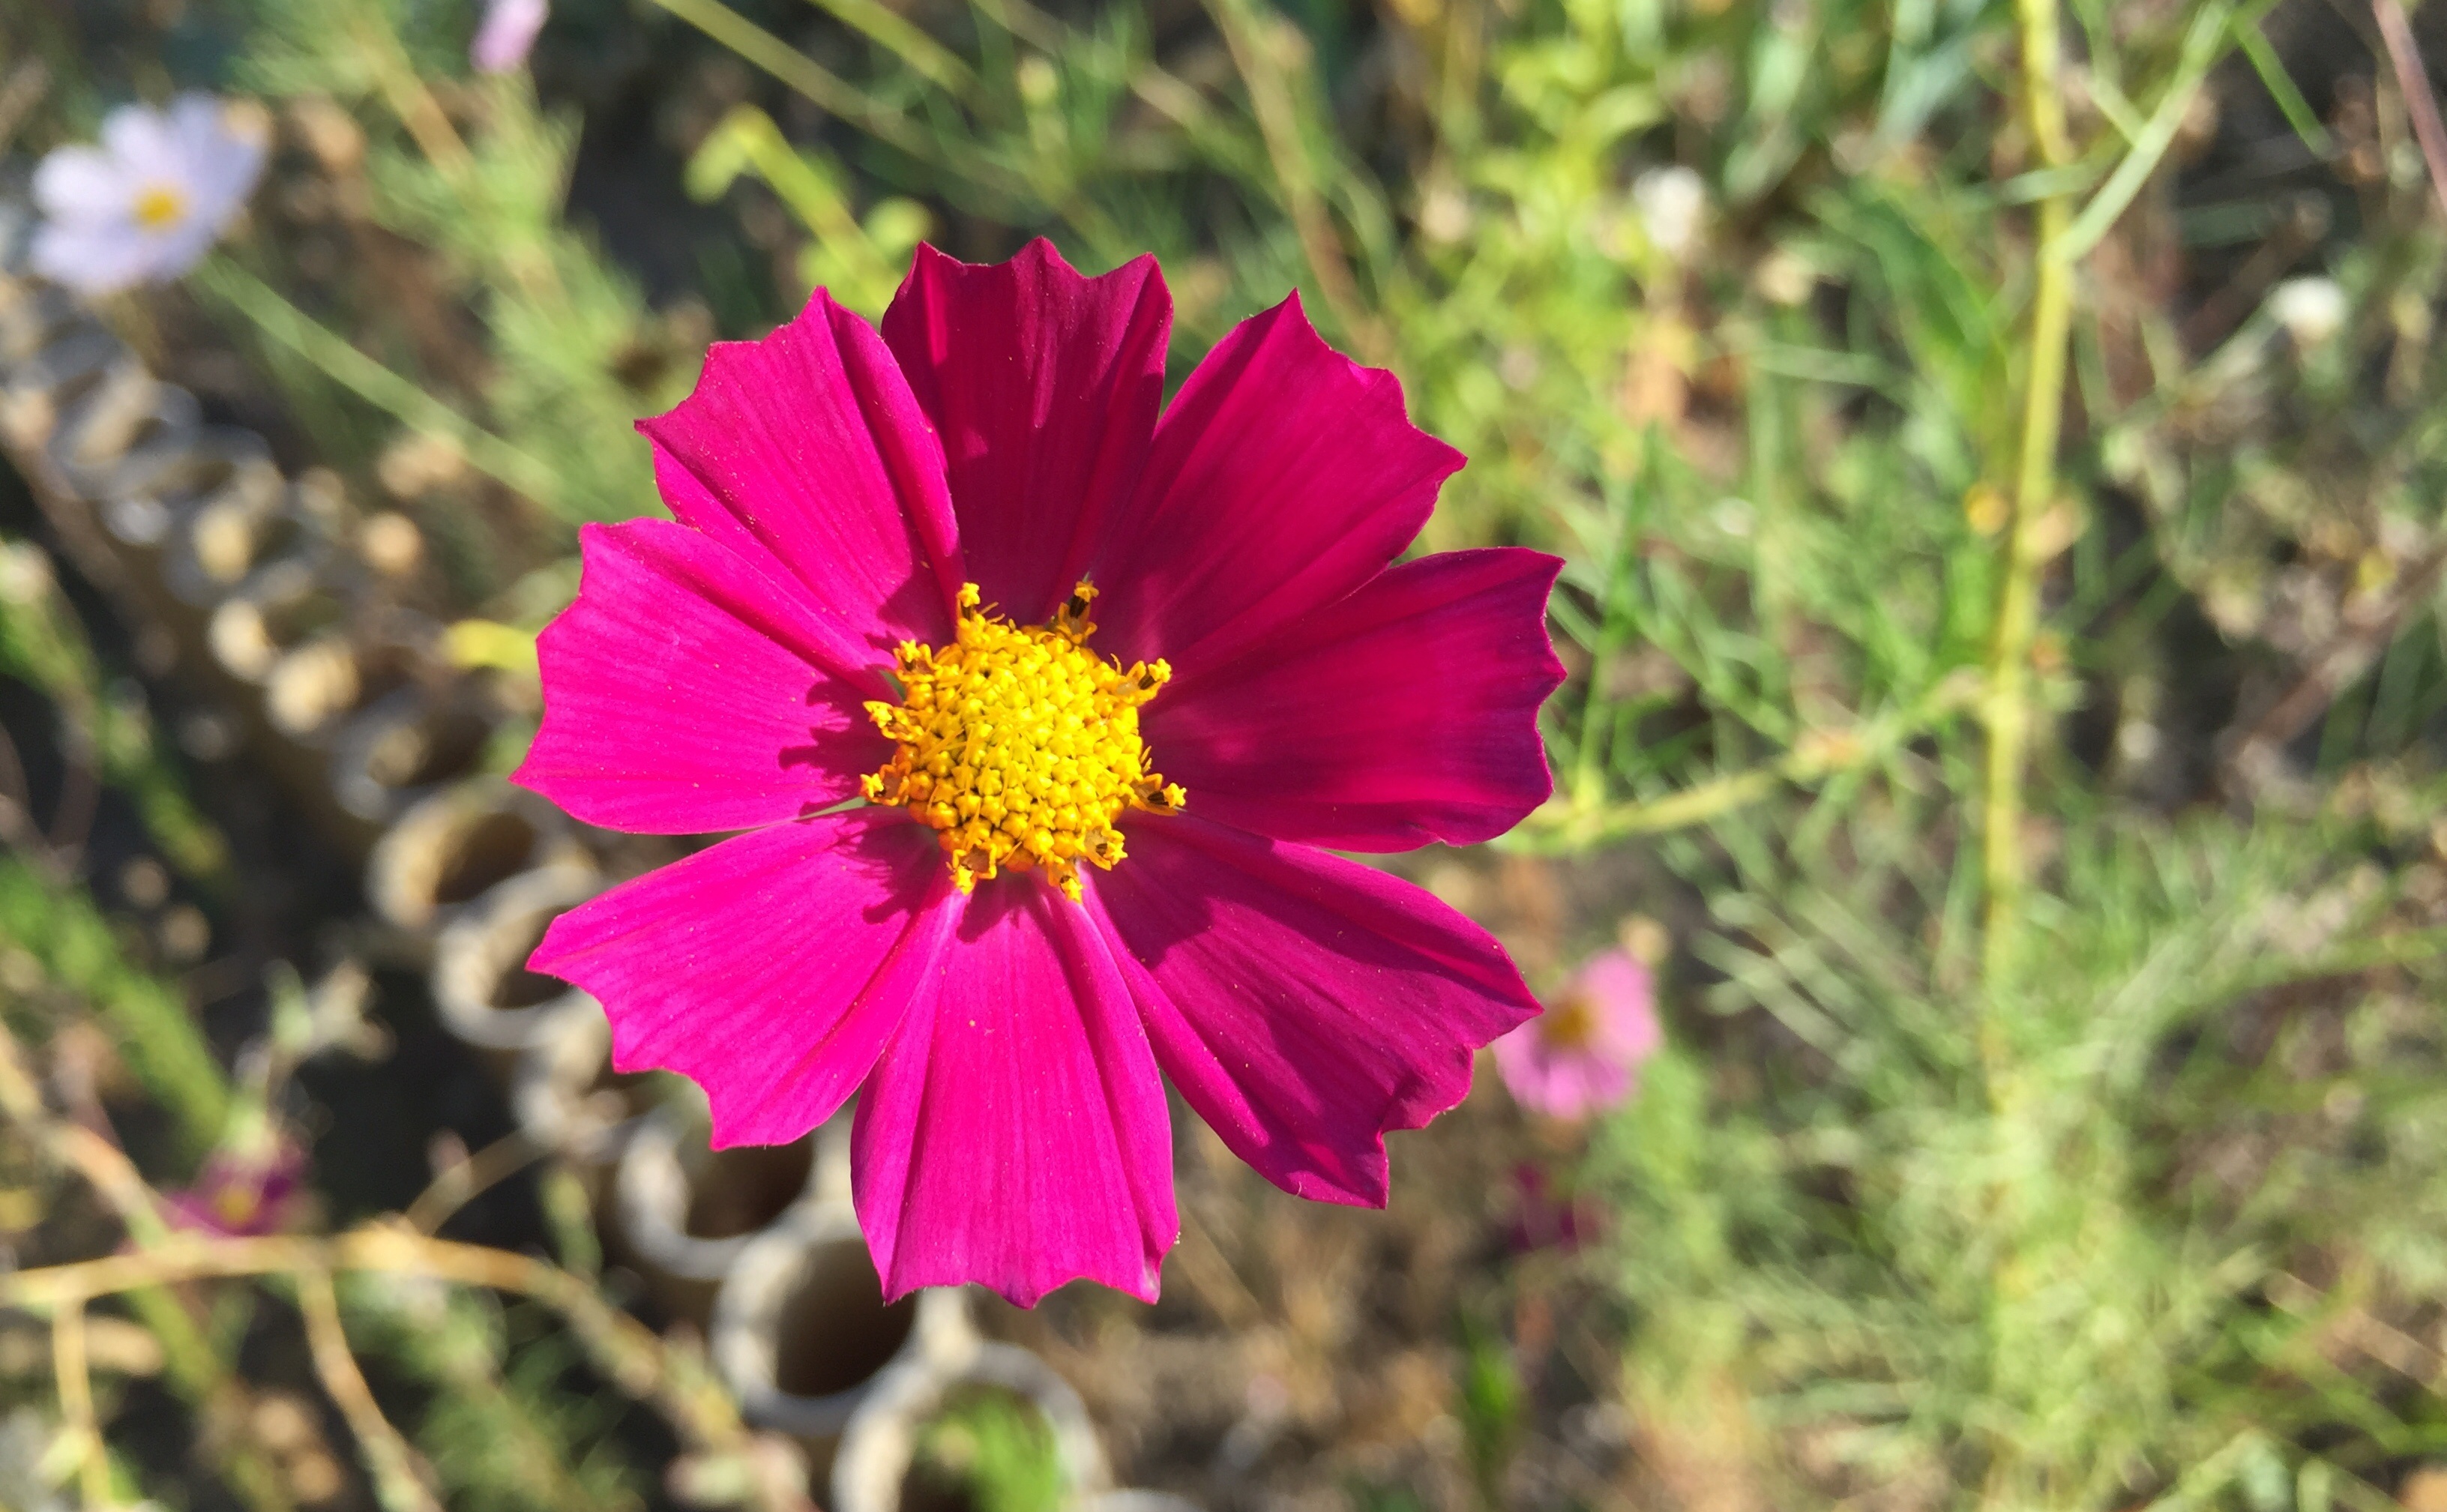
nature, plant, field, meadow, cosmos, flower, petal, autumn, botany, garden, flora, wildflower, flowers, dacha, pink flower, macro photography, garden flowers, garden flower, beautiful flower, flowering plant, daisy family, annual plant, plant stem, land plant, garden cosmos